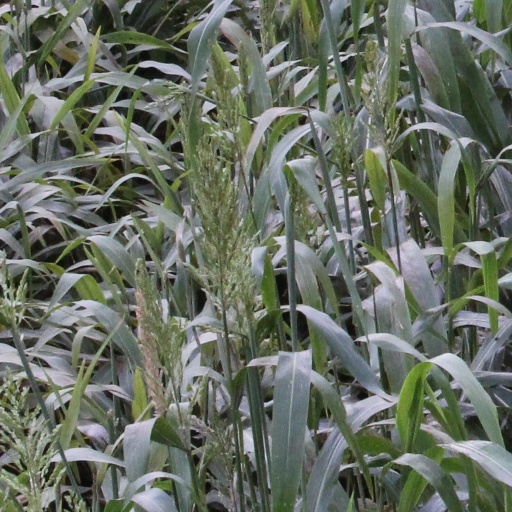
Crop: sorghum